Prespes

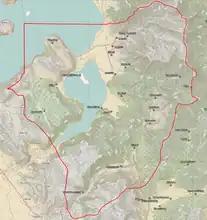
Prespes municipality map

Prespes is a municipality in the Florina regional unit, Western Macedonia, Greece. Its population in 2021 was 1,211. The seat of the municipality is in Laimos. It was named after Lake Prespa, in the western part of the municipality.